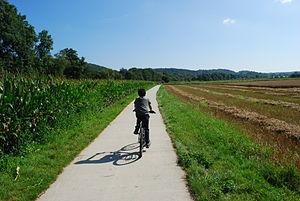
La piste cyclable au bord de l'Ourthe à Barvaux.
Le RAVeL, ou réseau autonome de voies lentes, est une initiative de la Région wallonne en Belgique, qui vise à réaliser un réseau d’itinéraires réservés aux piétons, cyclistes, personnes à mobilité réduite et aux cavaliers, là où la situation le permet.